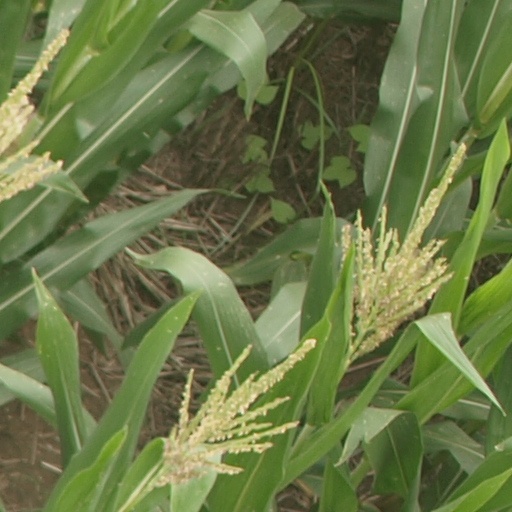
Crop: maize; corn